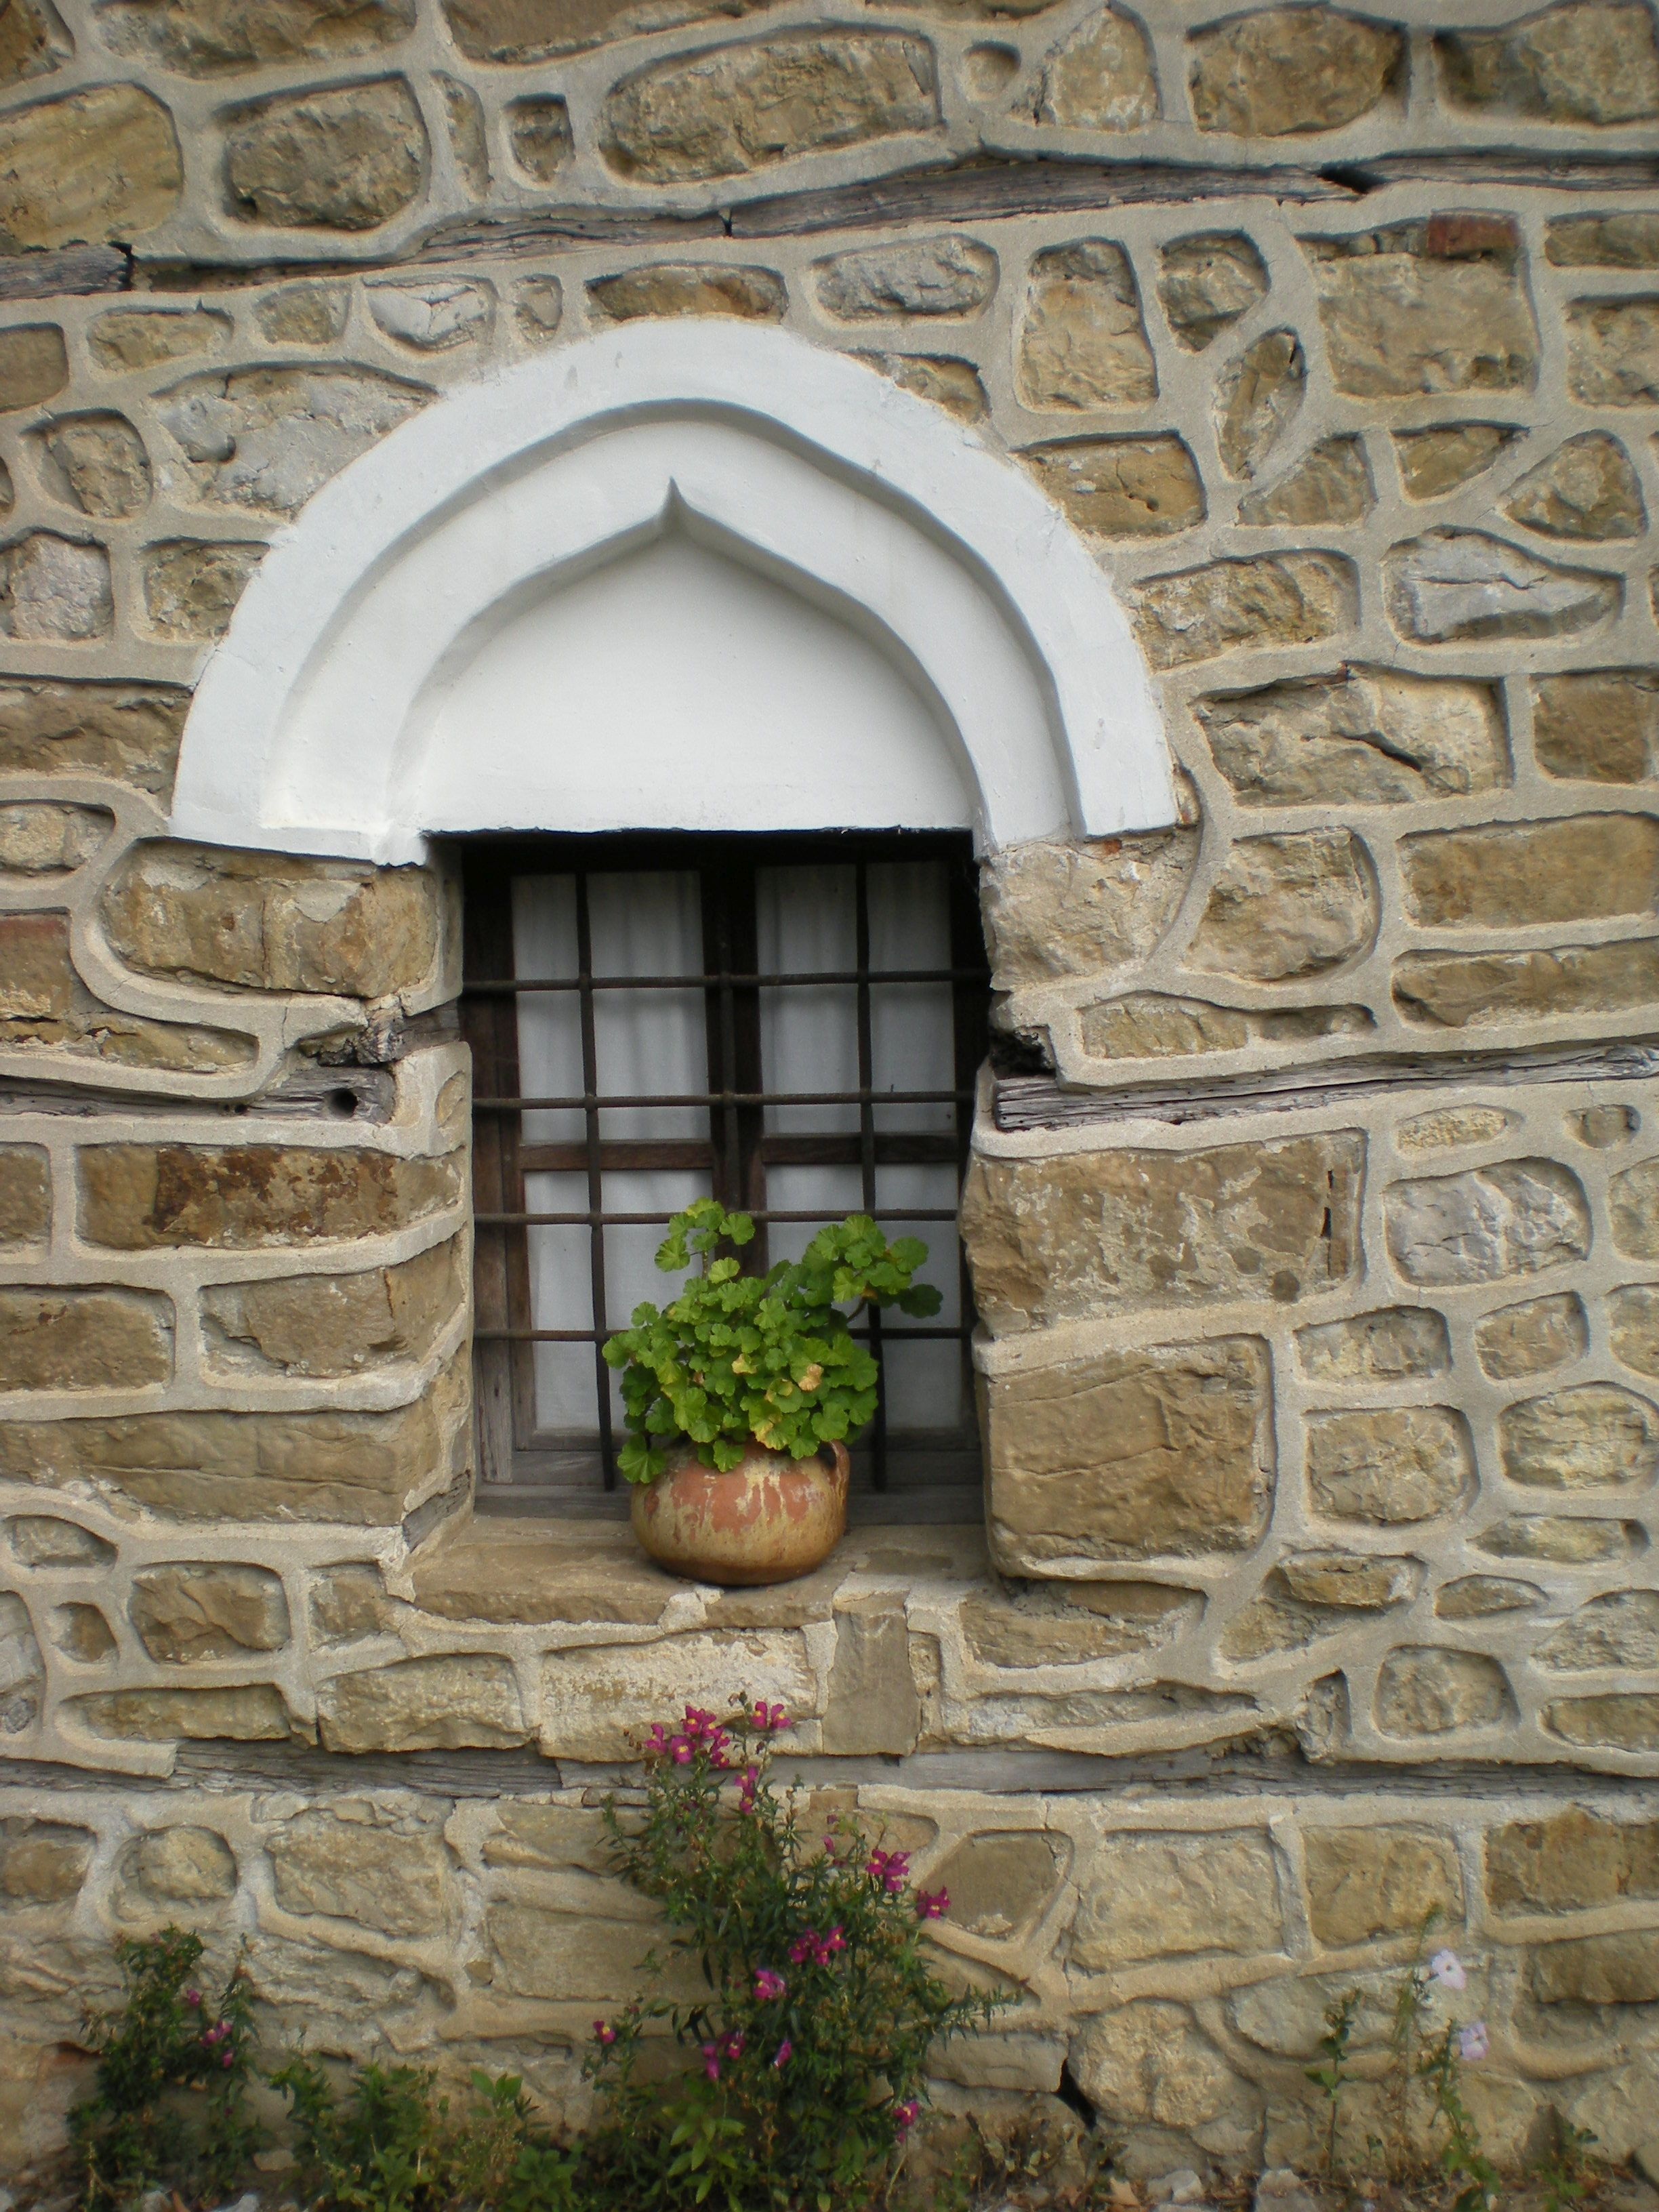
rock, architecture, mansion, house, window, wall, arch, facade, church, chapel, stone wall, brick, place of worship, interior design, courtyard, windows, monastery, estate, bulgaria, arbanassi, potter plant, veliko tarnovo, ancient history